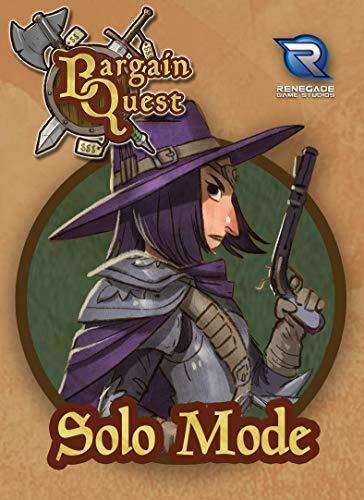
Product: Renegade Game Studios Bargain Quest Solo Mode Toy
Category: Toys & Games | Games & Accessories
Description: Great Condition.
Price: $8.40
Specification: ProductDimensions:10x8x2inches|ItemWeight:1.6ounces|ShippingWeight:1.6ounces(Viewshippingratesandpolicies)|ASIN:B07NJL369K|Itemmodelnumber:RGS0876|Manufacturerrecommendedage:8yearsandup